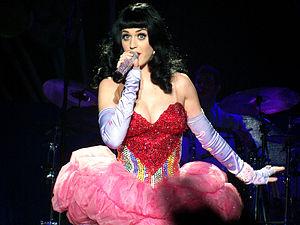
Katy Perry, le film : Part of Me est un documentaire-concert filmé en 3D sur la chanteuse Katy Perry. Il est sorti aux États-Unis, au Canada, en Australie, en Nouvelle-Zélande, au Royaume-Uni et en Irlande le 5 juillet 2012.